Mussel Slough Tragedy

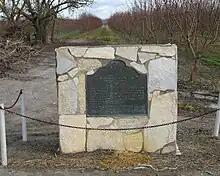
Mussel Slough Tragedy Historical Landmark

The Mussel Slough Tragedy was a shootout over disputed land titles between settlers and the Southern Pacific Railroad (SP). It took place on May 11, 1880, on a farm located northwest of Hanford, California, in the central San Joaquin Valley. Seven people were killed. The episode became a major theme in many protests and publications denouncing the railroads as villains in California history.